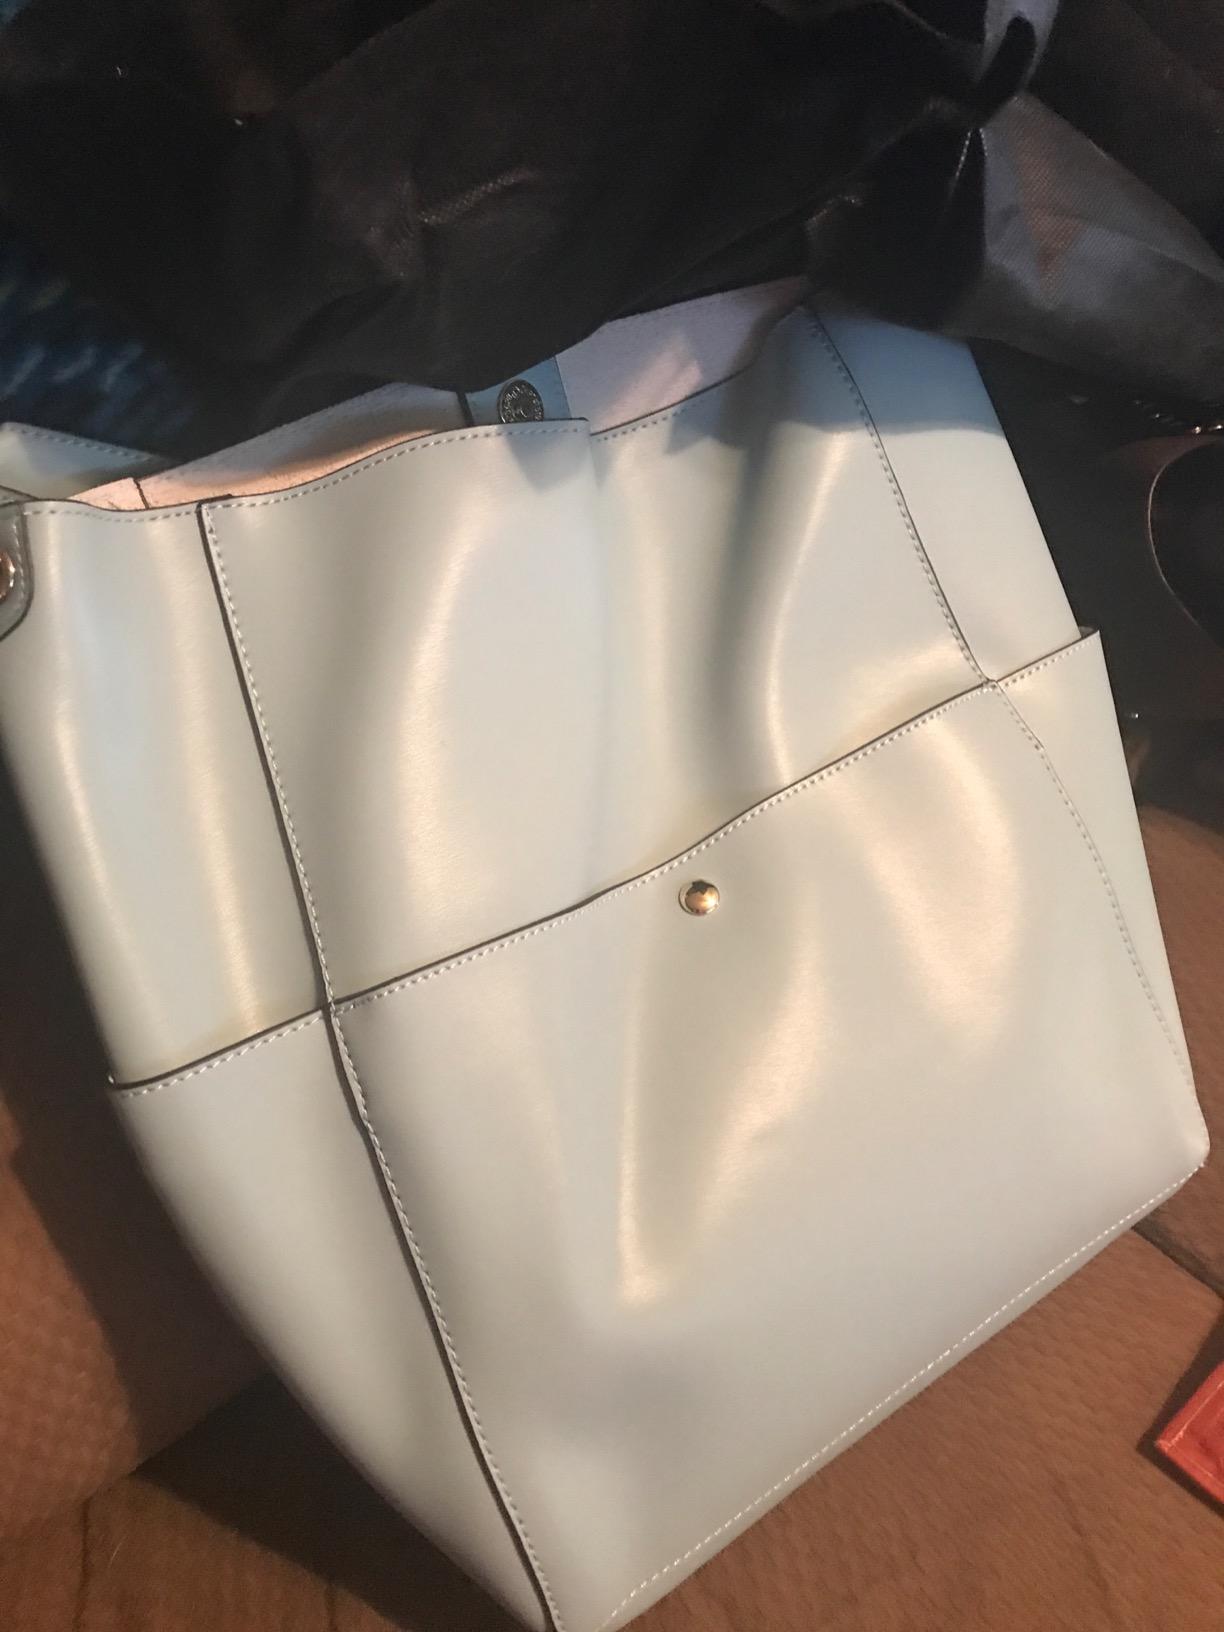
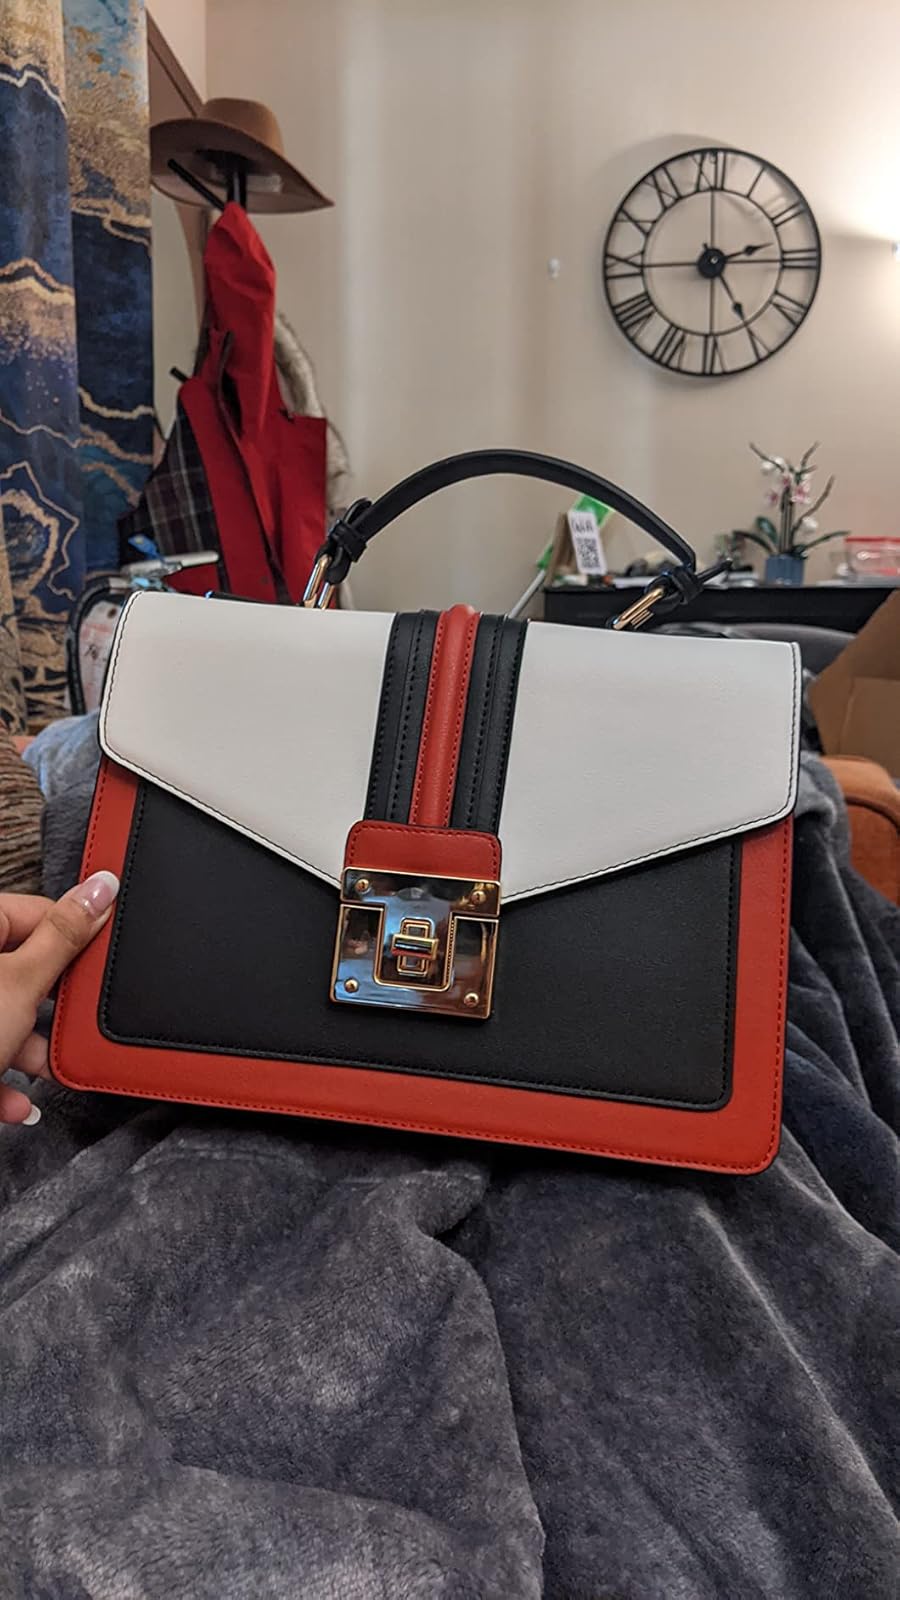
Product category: accessories_handbag
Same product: no